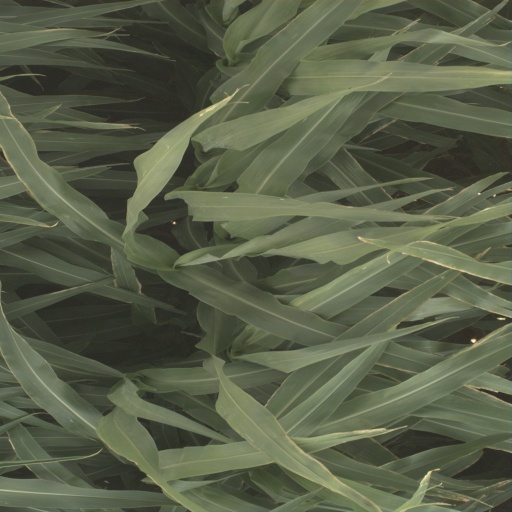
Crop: sorghum